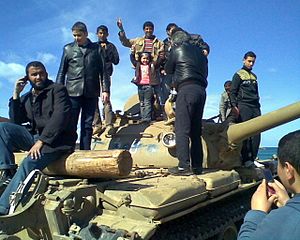
Borgerkrigen i Libyen / Forløb
Oprørere i Benghazi den 23. februar
Oprøret i Libyen i 2011 eller borgerkrigen i Libyen begyndte med en række uroligheder og demonstrationer, som brød ud den 15. februar 2011, rettet mod Muammar al-Gaddafis regime i Libyen. Oprøret var sandsynligvis inspireret af og sås som en del af oprøret i den arabiske verden i 2011, særligt oprørene i nabolandene Egypten og Tunesien.